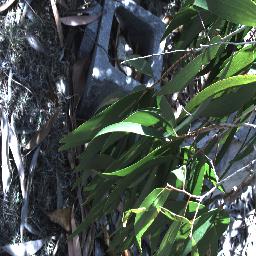
Label: negative